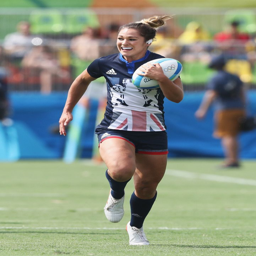
person carries the ball to score a try against country during rugby match on day .